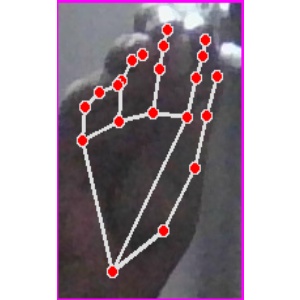
अक्षर: ङ